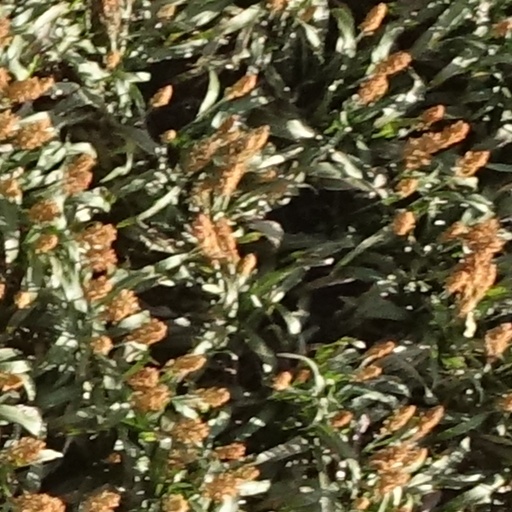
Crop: sorghum